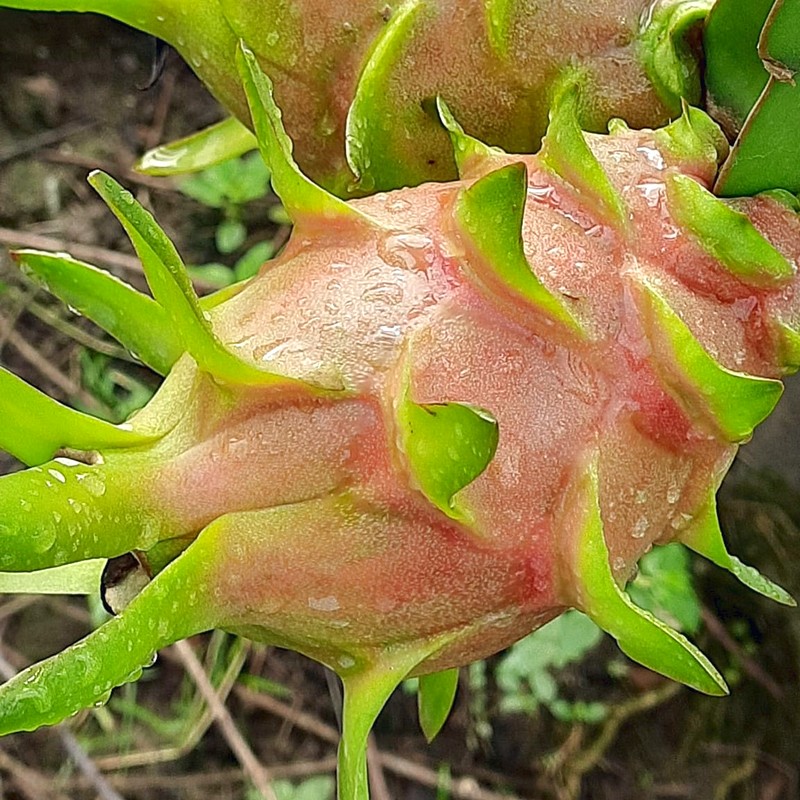
Label: Mature Dragon Fruit